Liberty University

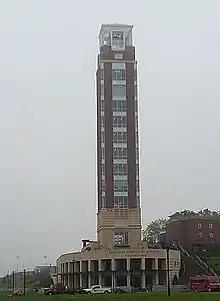
Rawlings School of Divinity, Freedom Tower was completed in February 2018. At 275 feet, it is the tallest building in Lynchburg.

The National Civil War Chaplains Museum contains exhibits about clergy members and religious activity during the Civil War era. It is the only museum in the nation devoted to this purpose. The mission of the museum is to "educate the public about the role of chaplains, priests, and rabbis and religious organizations in the Civil War; to promote the continuing study of the many methods of dissemination of religious doctrine and moral teachings during the War; to preserve religious artifacts, and to present interpretive programs that show the influence of religion on the lives of political and military personnel." A 501(c)(3) organization, the museum exists within the Jerry Falwell Library.